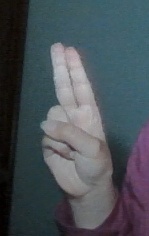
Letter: taa